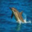
Label: dolphin